Kalamazoo, Michigan

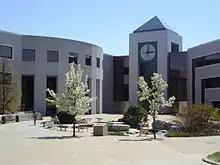
Waldo Library and the University Computing Center, joined by the Stewart Clocktower, on Western Michigan University's campus.

Kalamazoo government is administered under a commission-manager style of government. The city commission is the representative body of the city, and consists of seven members—six city commissioners and a separately elected mayor—elected on a staggered non-partisan basis every four years. Whoever receives the most votes during an election becomes vice mayor of the city for the first two years of their term until a new vice mayor is selected. The current City Commission consists of Mayor David Anderson, Vice Mayor Don Cooney, and commissioners Jeanne Hess, Chris Praedel, Qianna Decker, Stephanie Hoffman, and Esteven Juarez. The current mayor, David F. Anderson, was elected to a second term on November 2, 2021, beating Ben Stanley with 78.7% of the vote.